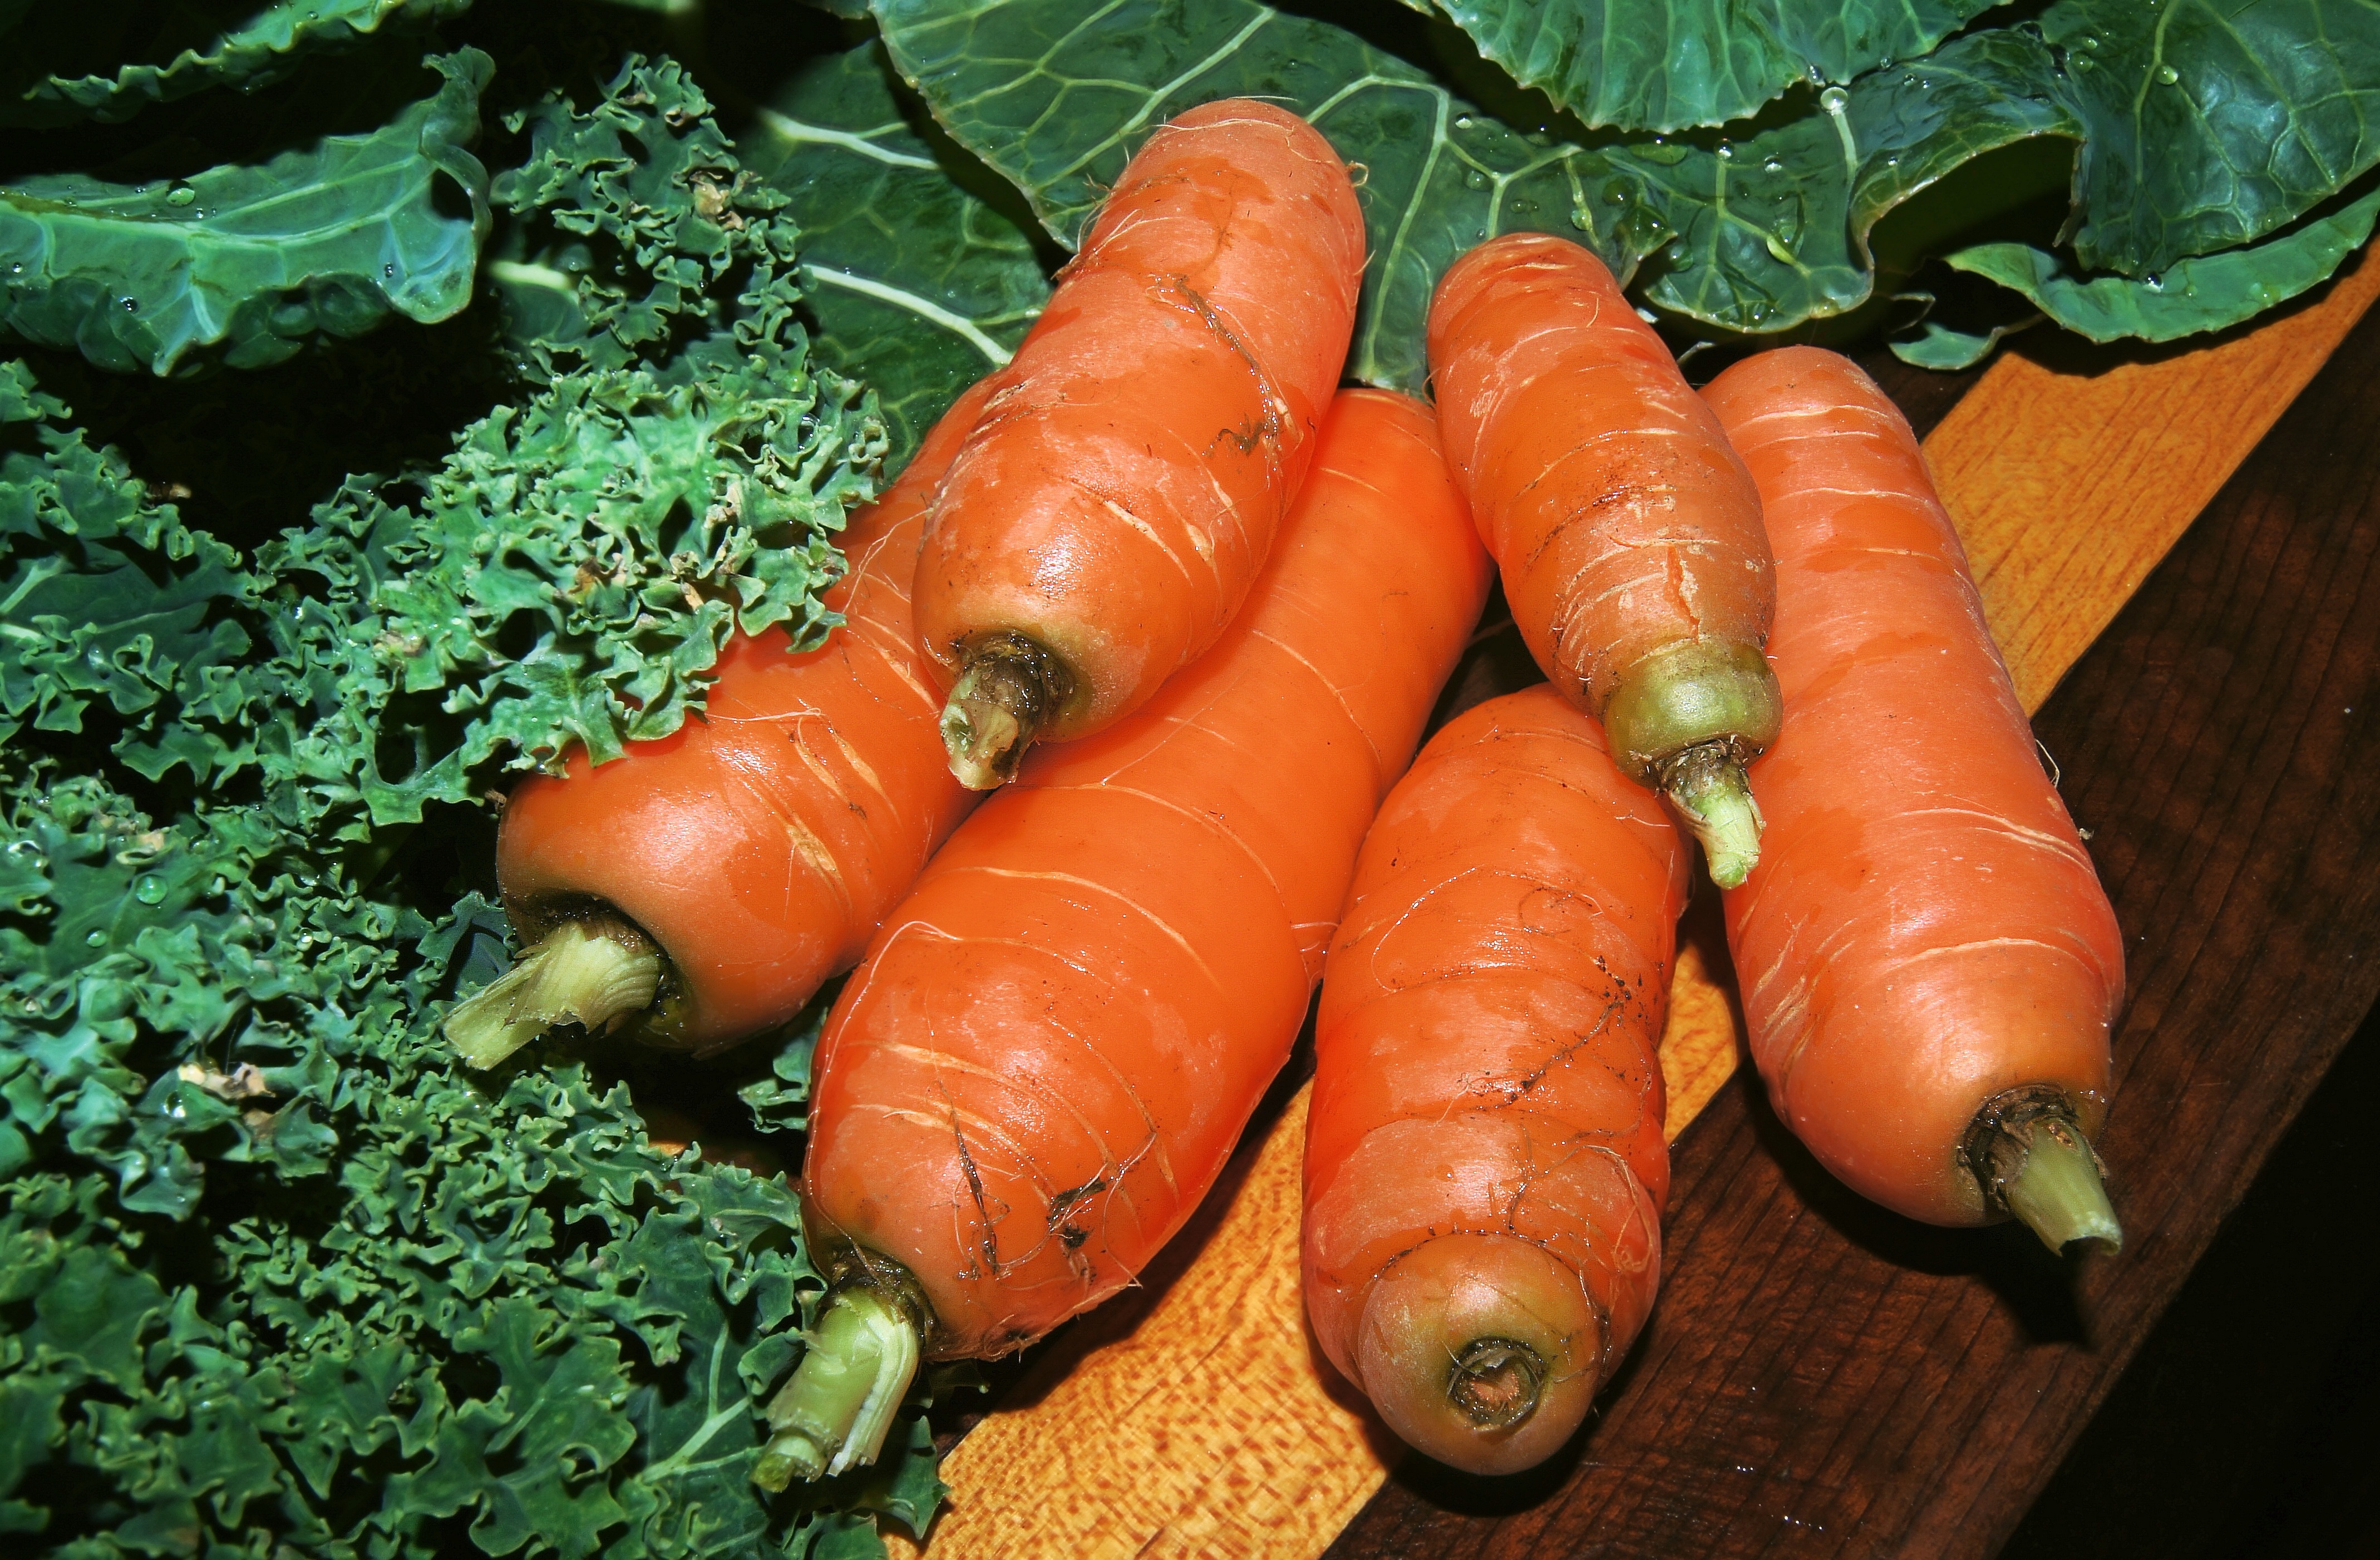
plant, orange, meal, food, green, cooking, produce, vegetable, natural, fresh, kitchen, garden, healthy, carrot, root, eating, nutrition, vegan, vegetarian, raw, diet, veggies, organic, nutritious, dieting, plenty